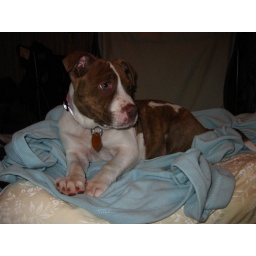
Leeloo leeloo lounging around the house in her camping chair throne